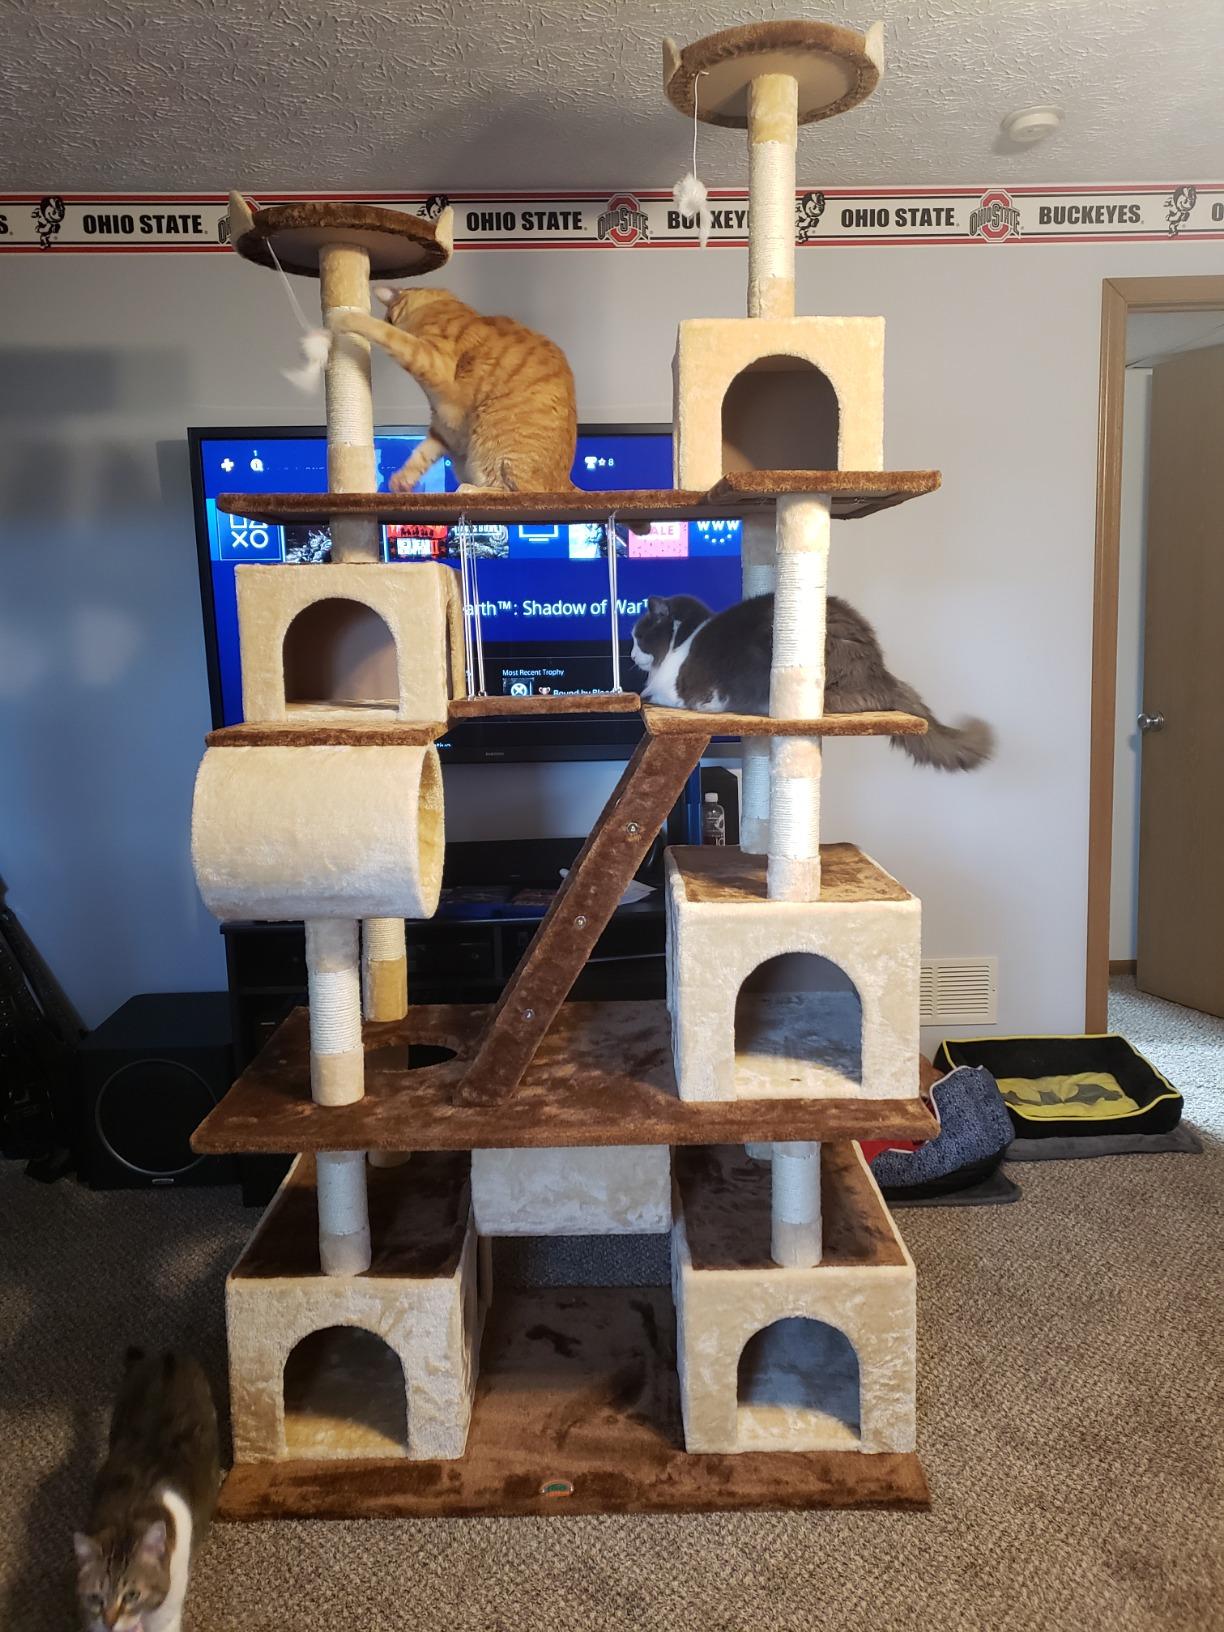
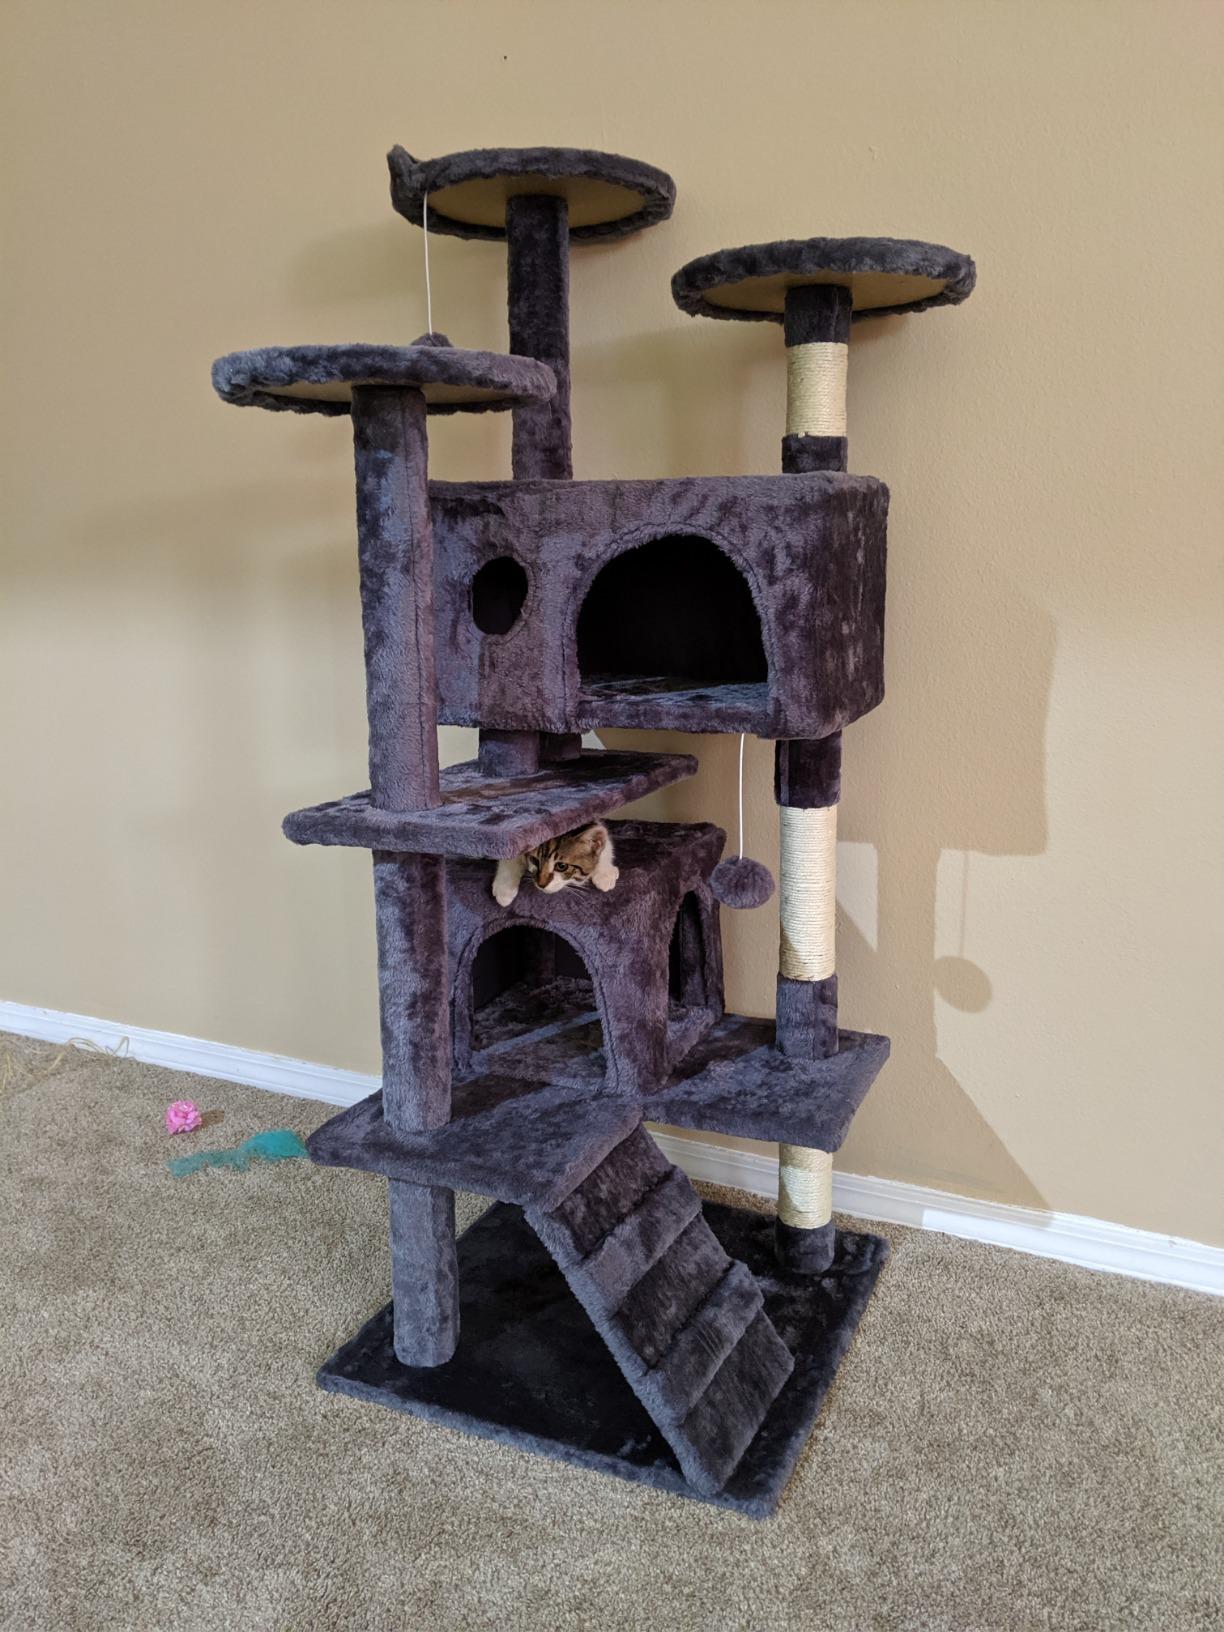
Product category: items_cat tree
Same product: no